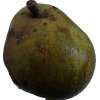
Label: pear